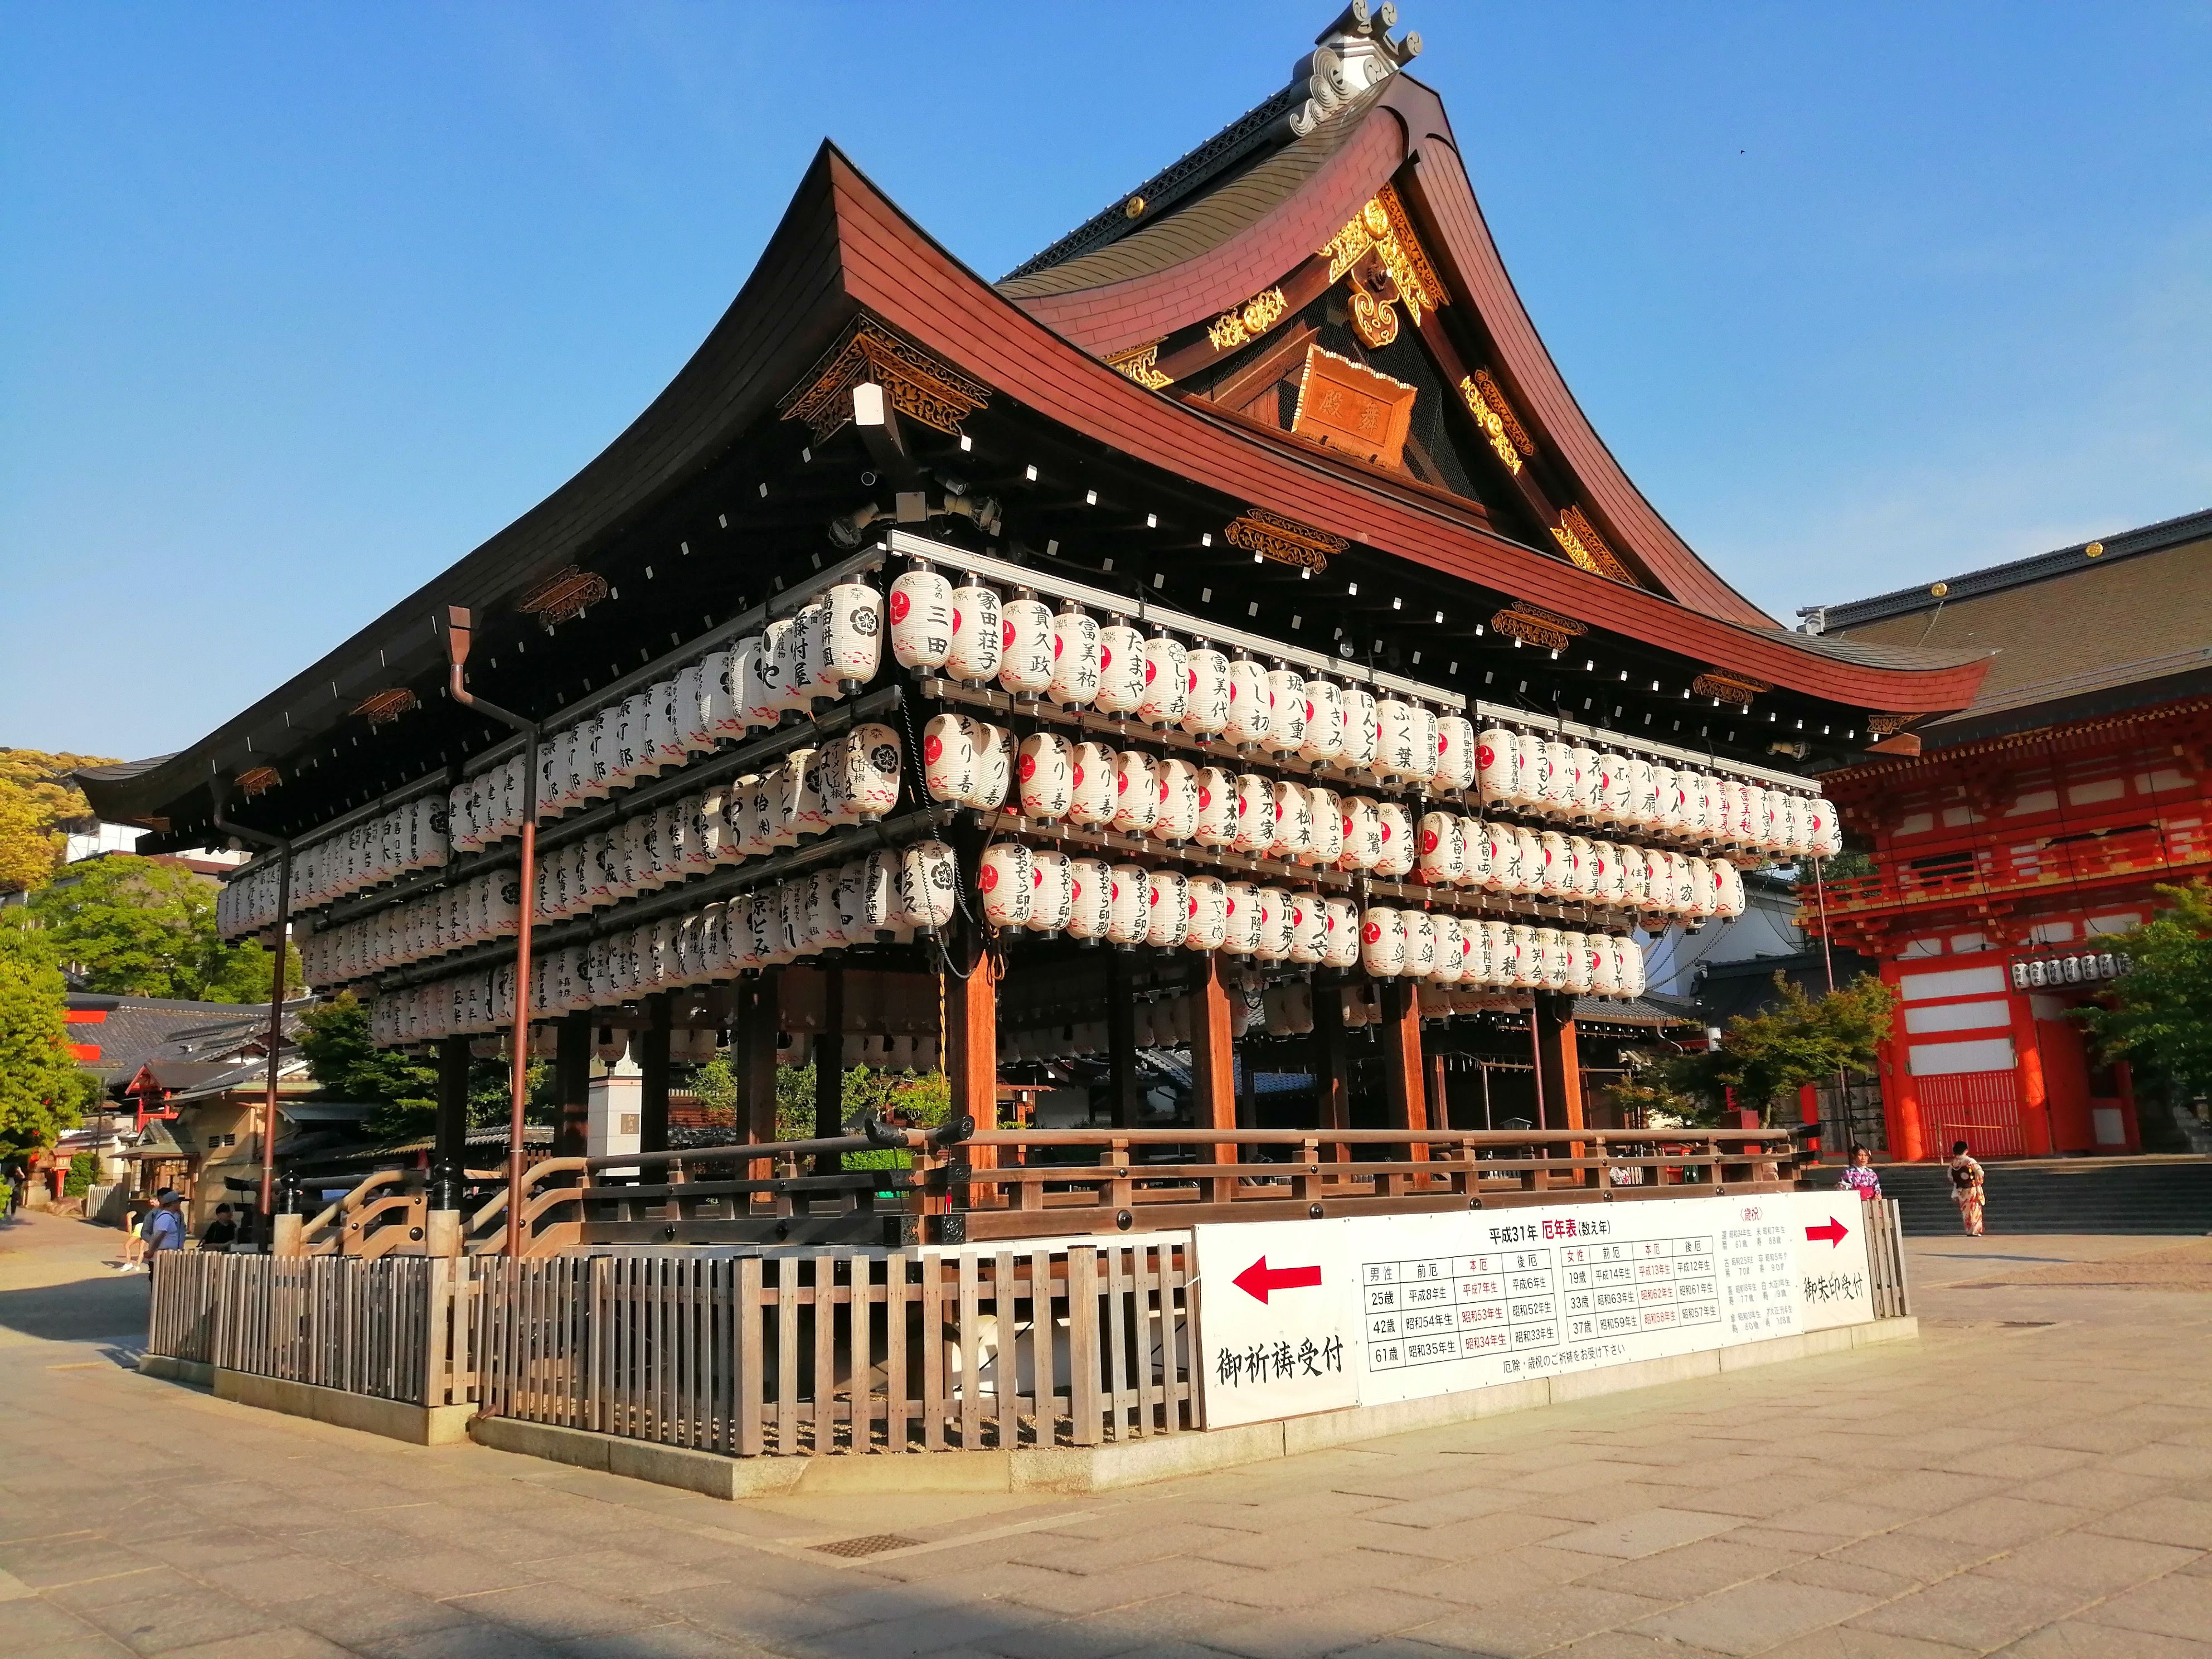
osaka, japan, chinese architecture, japanese architecture, building, architecture, shinto shrine, shrine, temple, place of worship, sky, pagoda, tourism, historic site, city, leisure